California State Route 18

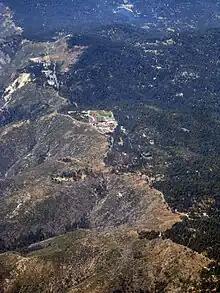
Rim of the World Highway runs along the ridge here, marking the boundary between the areas burned by the October 2007 wildfires and those not. Rim of the World High School is there as well.

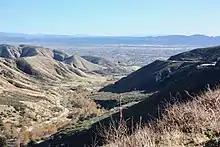
Panoramic views of San Bernardino from California State Route 18.

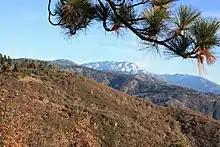
Roadside view of snow-capped mountains from California State Route 18 just east of Rte 189 turnoff to Arrowhead Lake.

The constructed portion of Route 18 begins at State Route 210 and quickly enters the San Bernardino Mountains as a four-lane expressway. SR 18 is known as Waterman Avenue in the city of San Bernardino before turning into SR 18. The route climbs north at a gentle grade until it turns east, where it begins to offer panoramic views of San Bernardino. Hence, this portion of Route 18 is known as the Rim of the World Highway. After meeting State Route 138 at Mount Andreson Junction south of Crestline, the expressway reverts to a two-lane mountain road. It meets two other highways, State Route 189 just east of Arrowhead Highlands and State Route 173 in Lake Arrowhead, before running over State Route 330 in Running Springs. SR 18 continues through several valleys and near ski resorts before reaching a summit. At that point, Route 18 again runs along a lengthy mountain ridge, offering more spectacular scenery at an even higher elevation. At its west junction with State Route 38 near the west corner of Big Bear Lake, Route 18 jogs across a dam and travels along the south shore of Big Bear Lake. After going through the City of Big Bear Lake, it overlaps with SR 38 and moves from the south to the north side of Bear Valley east of both Big Bear Lake and the Big Bear City airport before it descends from the mountains to the desert on the northerly side of the mountains, first heading northeast, briefly north, and then northwest.